Villard-de-Lans (cattle breed)

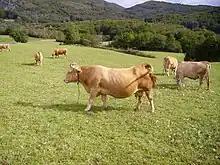
Herd of villardes in the Vercors massif.

Many local organizations are involved in the program, which was set up in 1976, including the UPRA Blonde d'Aquitaine, the Parc du Vercors, the Chambre d'agriculture de l'Isère and the Union des coopératives d’élevage et d’insémination de la région Alpes-Rhône (UCEAR), the Insémination artificielle du bassin grenoblois, the ITEB, l'EDE (Établissement départemental de l'élevage) de l'Isère and the Centre technique du génie rural des Eaux et Forêts (CTGREF). The main measures of this conservation plan are based on the collection and preservation of Villard-de-Lans bull semen by the insemination centers, and the maintenance of a breeding females base enabled by contracts signed with breeders. In return, the latter are relieved of the costs of artificial insemination and milk recording for these Villard-de-Lans cows under contract, and benefit from technical support in managing their mating plans and herds. The cost of these measures is covered by the State, which allocates 30,000 F to the program until 1983. It was then taken over at regional level by other bodies such as the Fond interministériel de développement et d'aménagement rural (FIDAR), which granted 38,000 F in 1983.